Manufacturing in Hong Kong

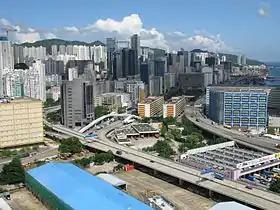
Kwun Tong Industrial Estate

From 1952 to 1954, the rate of growth was relatively low. The number of factories increased from 1902 to 2001, while the number of workers employed in manufacturing rose from 85,300 to 98,200. Nevertheless, the total value of domestic exports dropped from HK$29,000,000 to HK$24,170,000. This was because manufacturers focused on building factories and altering their products rather than increasing productivity.